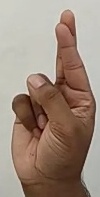
ASL sign: R